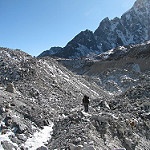
Label: glacier